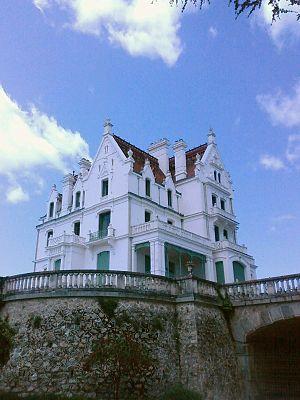
Château de Valmy, Argelès-sur-Mer (Pyrénées-Orientales, France)
Le château de Valmy, est un château de style Art nouveau, typique de la Belle Époque, bâti sur les hauteurs d'Argelès, dans les Pyrénées-Orientales. C'est une œuvre de l'architecte danois Viggo Dorph-Petersen.
Cet article recense de manière non exhaustive les châteaux, maisons fortes, mottes castrales, situés dans le département français du Pyrénées-Orientales. Il est fait état des inscriptions et classements au titre des monuments historiques.
Cet article recense les châteaux situés dans le massif montagneux des Pyrénées, notamment le piémont pyrénéen.
Viggo Theodor Dorph-Petersen est un architecte danois actif dans les Pyrénées-Orientales à la Belle Époque.